Kingston, Staverton

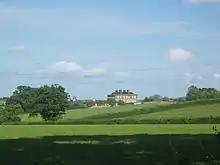
Kingston House, viewed in 2005

Kingston is a historic estate in the parish of Staverton in Devon, England. The surviving large mansion house, known as Kingston House (near the village of Broadhempston), is a grade II* listed building, rebuilt in 1743 by John Rowe, after a fire had destroyed the previous structure. The "Kingston Aisle" or "Kingston Chapel" survives in the parish church of Staverton (dedicated to St Paul de Leon), built by and for the use of the successive owners of the Kingston estate.